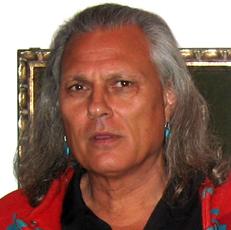
Age: 54